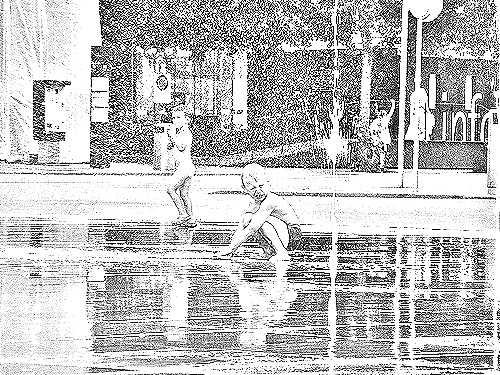
Portrait style: Sketch Portrait